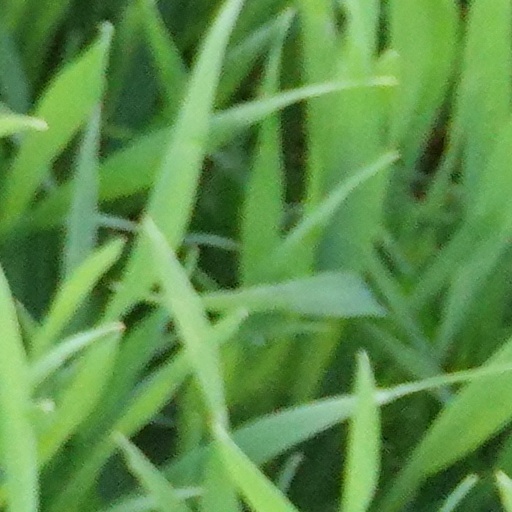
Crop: wheat